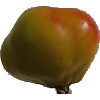
Label: Apple Red Yellow 2